José Ovejero

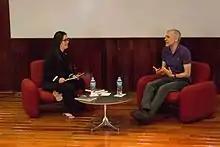
Ovejero giving a talk at the Monterrey Institute of Technology and Higher Education, Mexico City

José Ovejero (born 1958) is a Spanish writer. He was born in Madrid but has lived outside Spain for the greater part of his life. He has worked in a variety of genres, including poetry, drama, essays, short stories and novels. He won the 2013 Premio Alfaguara for his novel "La invención del amor" ("Inventing Love").